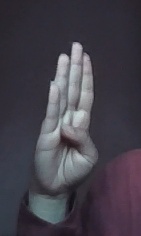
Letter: kaaf